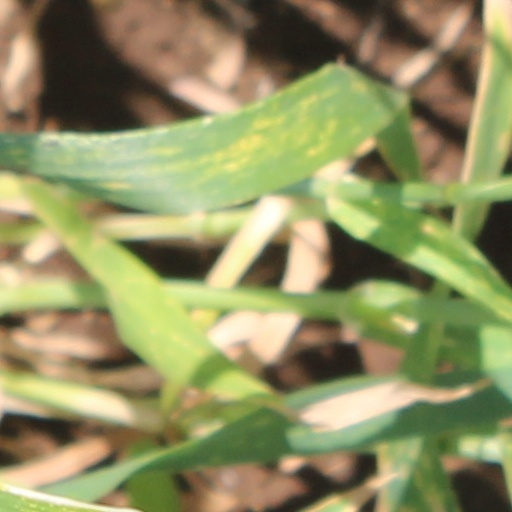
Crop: wheat